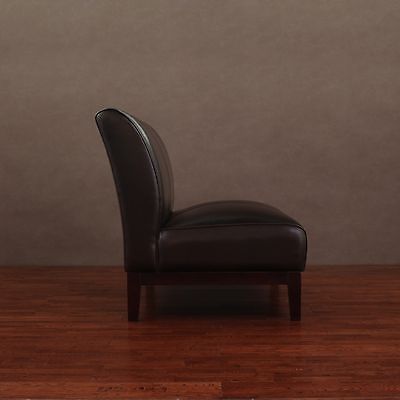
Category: sofa